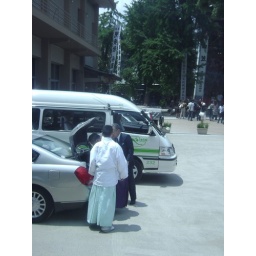
I thought th sight of people in traditional dress loading stuff into a car was a little strange.